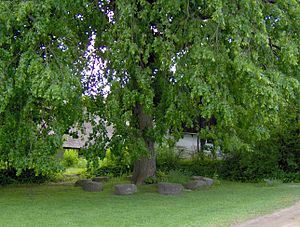
Bystævne
Bystævne på Frilandsmuseet
Fotograferet på Frilandsmuseet ved København
Et bystævne var en samling af landsbyens gårdmænd.